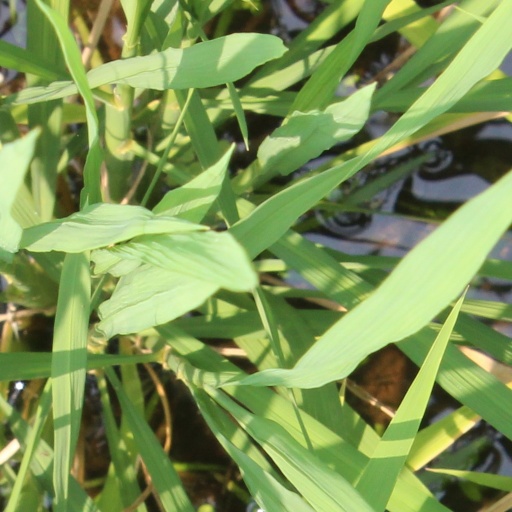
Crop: rice